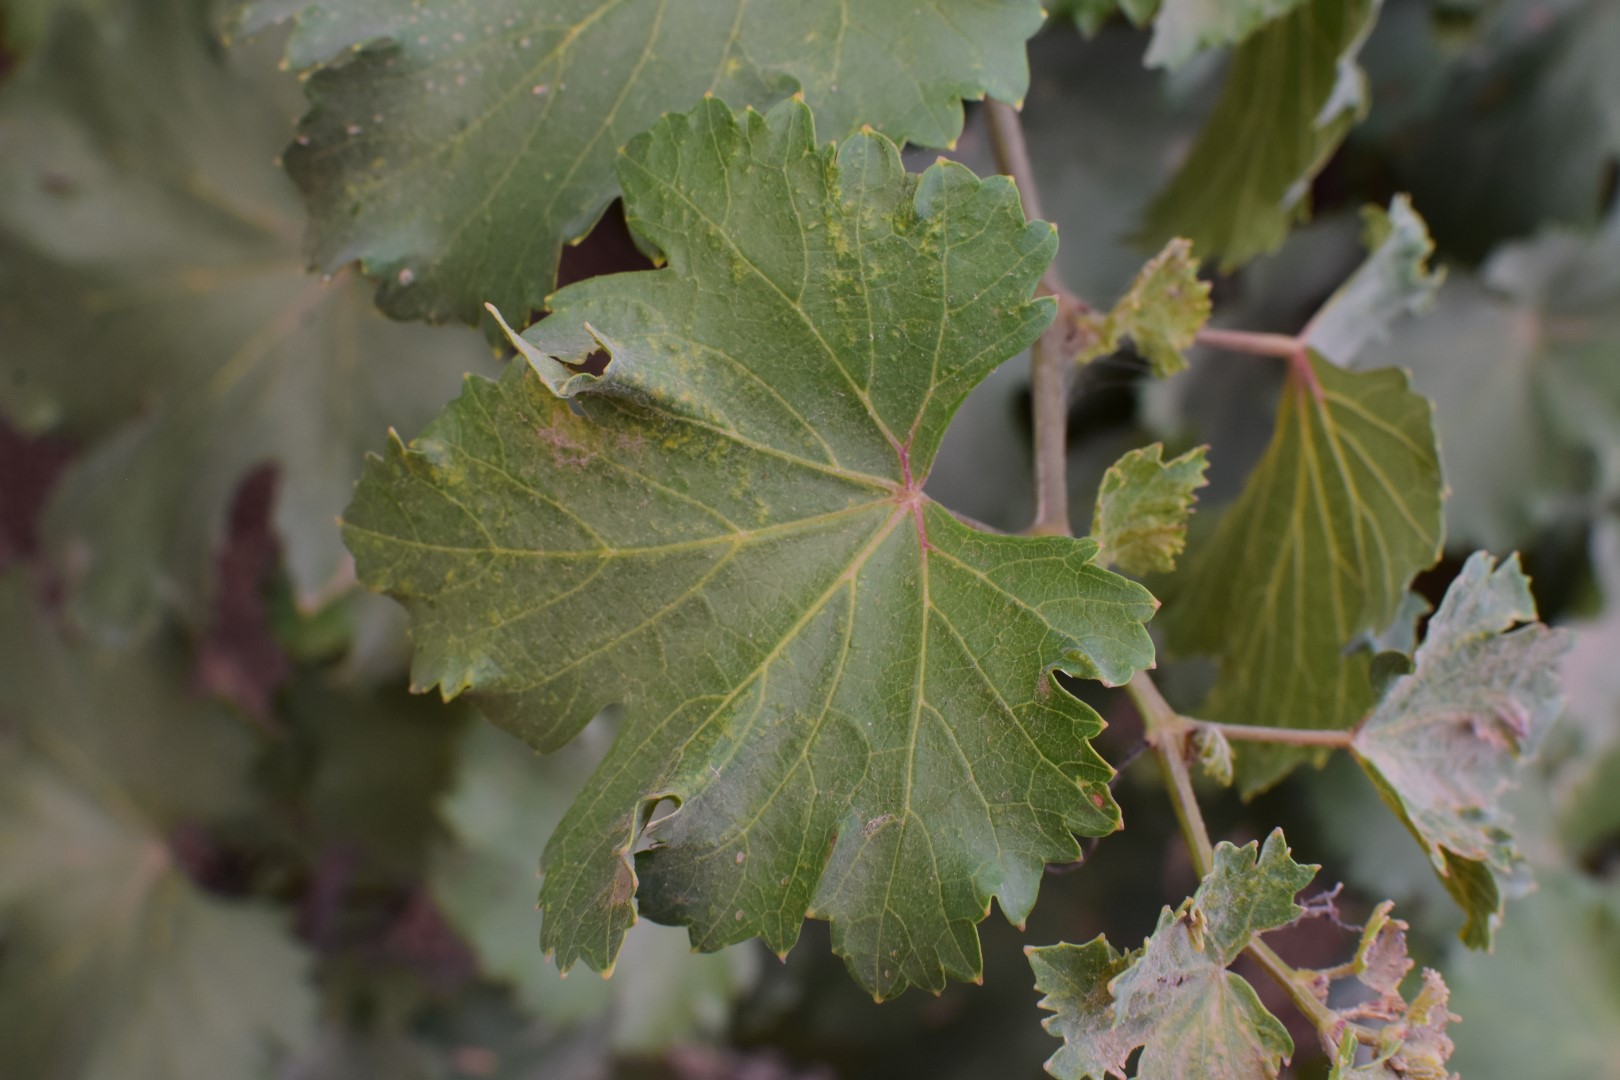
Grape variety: Kamali